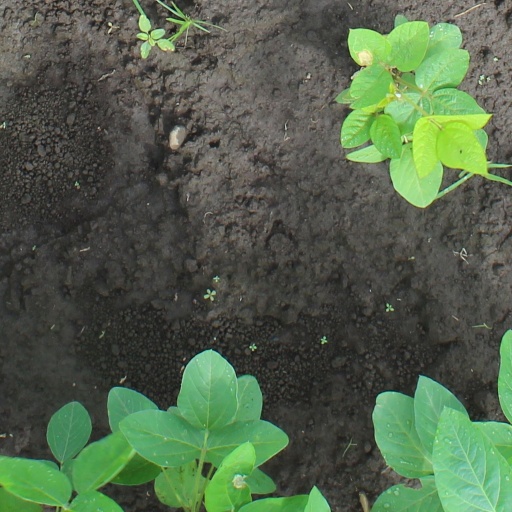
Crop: soybean